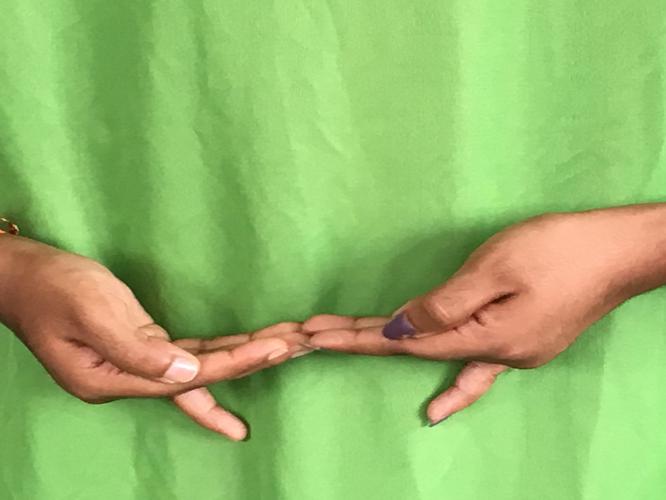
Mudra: Khatva
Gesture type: double_hand